Necklace

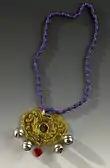
Chinese necklace with longevity lock

In China, there is a custom of wearing a necklace with a longevity lock pendant. These lock charms were sometimes personally tied around the necks of children by Buddhist or Taoist priests. The longevity lock is known as and is an important form of amulet for children for thousand of years in Chinese culture. According to Chinese beliefs, the protect children from evil spirits and bad luck by locking its wearer's soul and life inside of the lock. The is often made with precious materials, such as gold, silver, and jade, and having auspicious words carved on it. This form of necklace continues to be worn in present-days China.